Bourg-Saint-Maurice

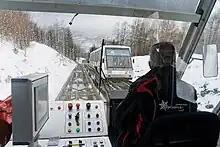

Located in the arrondissement of Albertville in the Savoie department in the Auvergne-Rhône-Alpes region, Bourg-Saint-Maurice is the last town along the Tarentaise Valley in the heart of the French Alps.